Yarsanism

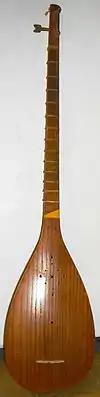
The Tambur is a sacred symbol of Yarsanism and is played during religious ceremonies.

The Yarsani follow the mystical teachings of Sultan Sahak ( 14th–15th century). From the Yarsani point of view, the universe is composed of two distinct yet interrelated worlds: the internal ("bātinī") and the external ("zāhirī"), each having its own order and rules. Although humans are only aware of the outer world, their lives are governed according to the rules of the inner world. This aspect of the Yarsani faith can be identified as Kurdish esoterism which emerged under the intense influence of Bātinī-Sufism.